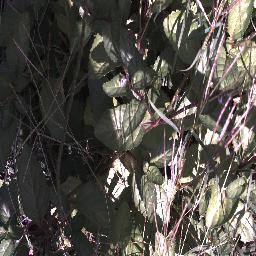
Label: snake_weed